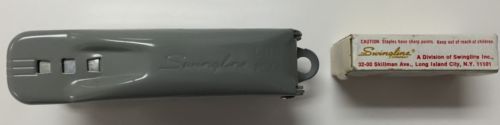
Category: stapler